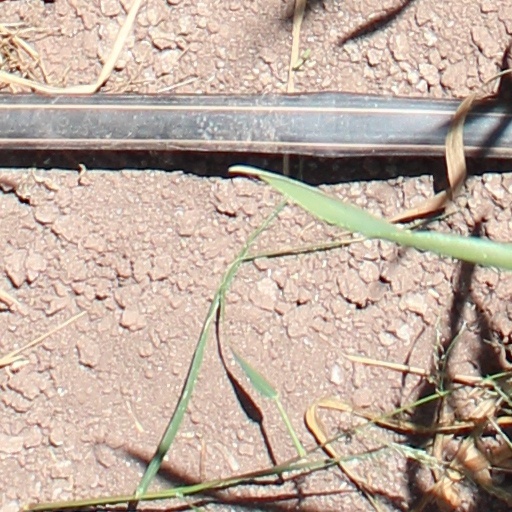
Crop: wheat